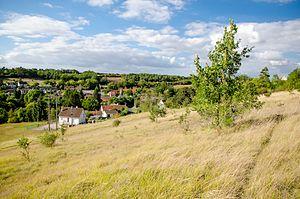
Vue du village d'Abbéville la rivière